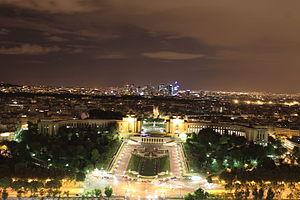
Palais de ChaillotEspañol: Palacio de Chaillot This building is indexed in the Base Mérimée, a database of architectural heritage maintained by the French Ministry of Culture,
Le palais de Chaillot est situé sur la colline de Chaillot à Paris, dans le 16ᵉ arrondissement, place du Trocadéro-et-du-11-Novembre. Il est réalisé lors de l'exposition universelle de 1937 par les architectes et grands prix de Rome Léon Azéma, Jacques Carlu et Louis-Hippolyte Boileau, en lieu et place du palais du Trocadéro.